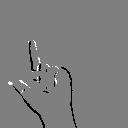
ASL letter: l